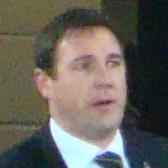
Age: 39